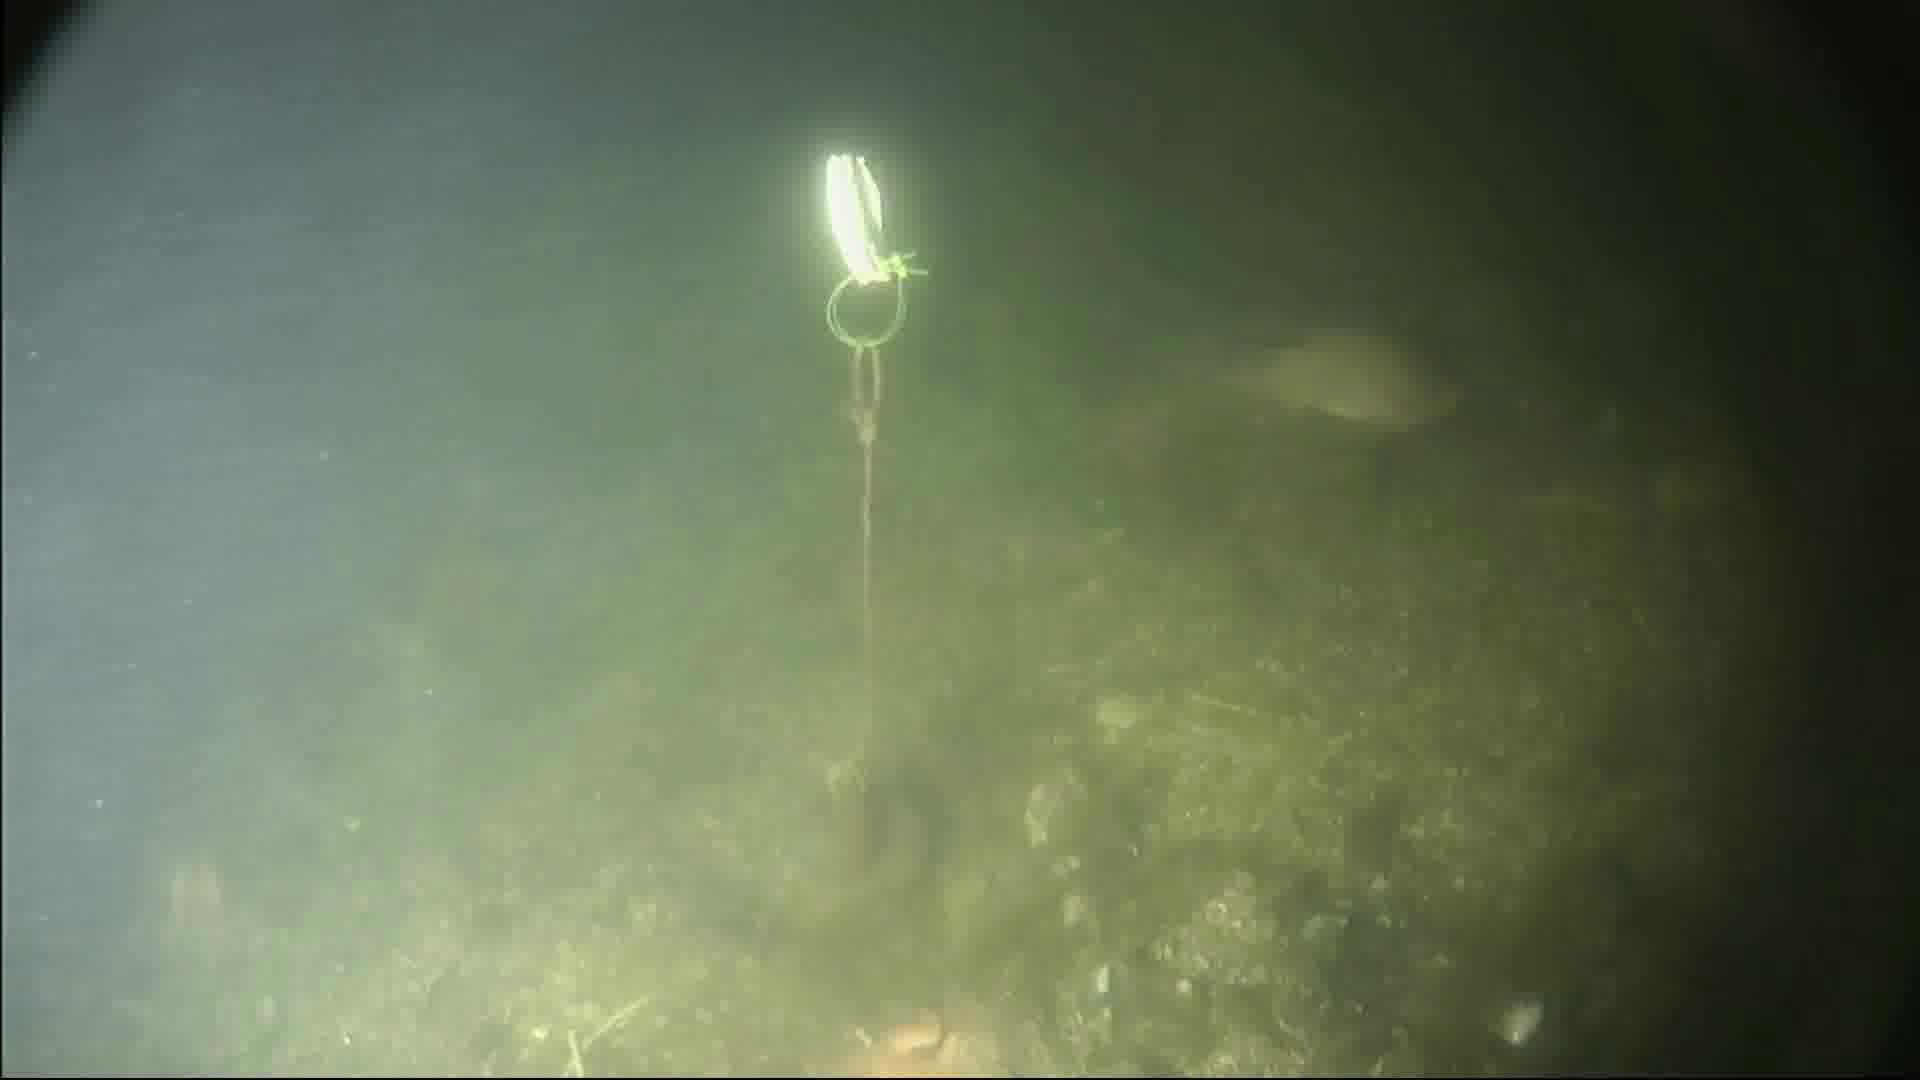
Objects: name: fish
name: starfish